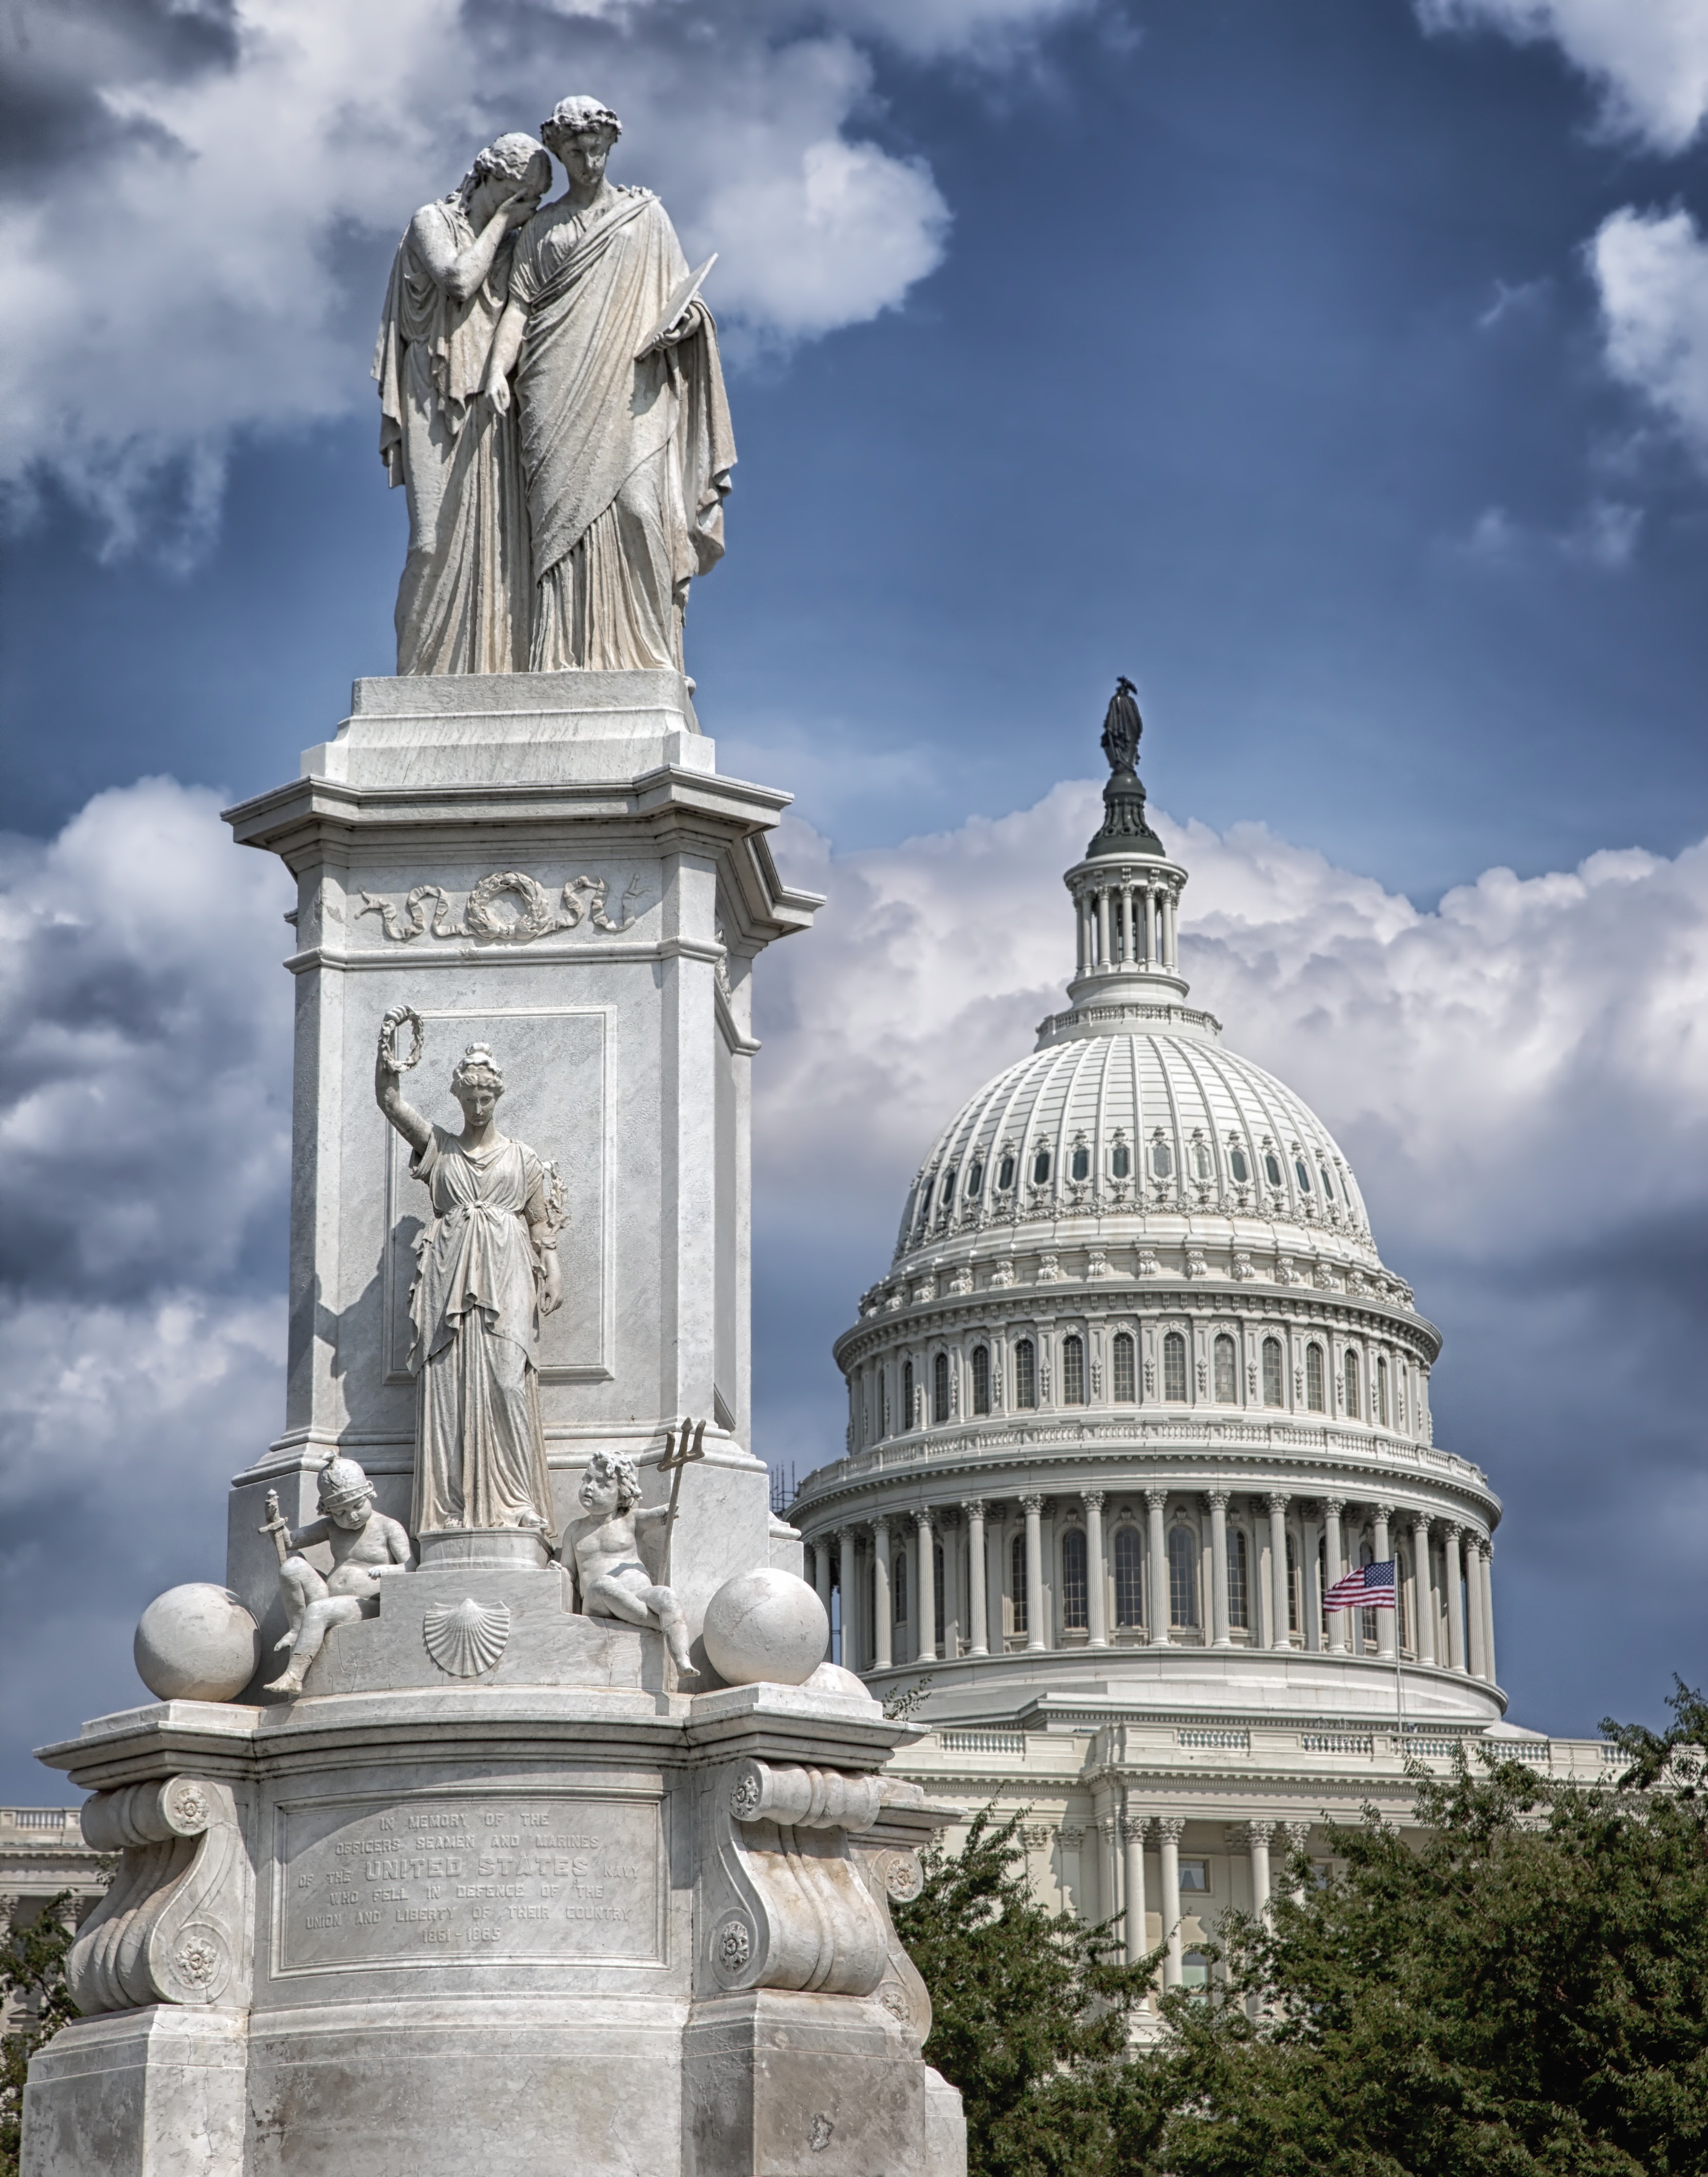
architecture, building, city, urban, monument, statue, tower, landmark, cathedral, outdoors, sculpture, clouds, columns, arches, famous, historical, dome, capitol, water feature, neoclassical, washington d c, ancient history, the peace monument